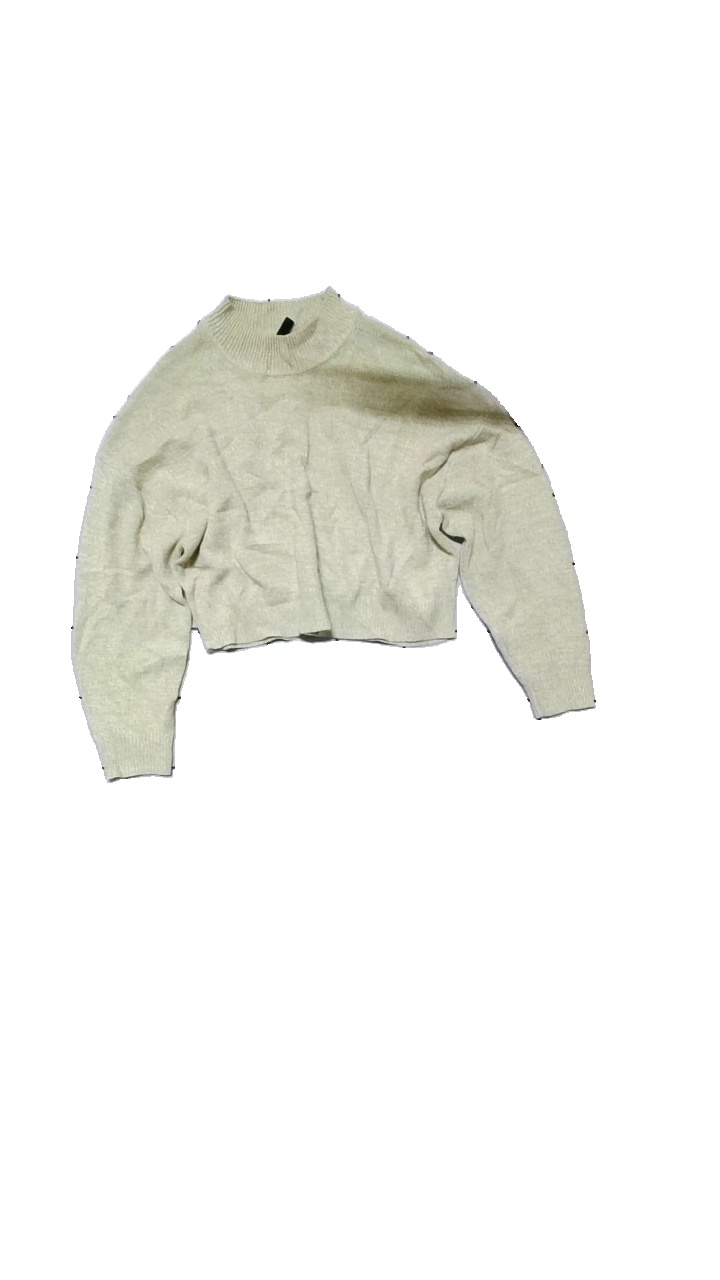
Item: Sweater (Ladies)
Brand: H&m
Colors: Beige
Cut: None, Cropped, C-collar
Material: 100% acrylic
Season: All
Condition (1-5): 3
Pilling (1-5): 2
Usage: Reuse
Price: <50